Giacomo Meyerbeer

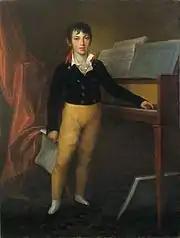
The young Jacob Beer, portrait by Friedrich Georg Weitsch (1803)

Meyerbeer's birthname was Jacob Liebmann Beer; he was born in Tasdorf (now a part of Rüdersdorf), near Berlin, then the capital of Prussia, to a Jewish family. His father was the wealthy financier Judah Herz Beer and his mother, Amalia (Malka) Wulff, to whom he was particularly devoted, also came from the moneyed elite. Their other children included the astronomer Wilhelm Beer and the poet Michael Beer. He was to adopt the surname Meyerbeer on the death of his grandfather (1812) and Italianize his first name to Giacomo during his period of study in Italy, around 1817.